444th Fighter-Interceptor Squadron

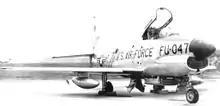
444th Fighter-Interceptor Squadron F-86L

The squadron was reconstituted and activated in 1954 as part of Air Defense Command as an air defense squadron, was equipped with the North American F-86D Sabre and stationed at Charleston Air Force Base, South Carolina with a mission for the air defense of Charleston and the military facilities in the region. Was upgraded to the North American F-86L Sabre in 1957, an improved version of the F-86D which incorporated the Semi Automatic Ground Environment, or SAGE computer-controlled direction system for intercepts.